James Cocker & Sons

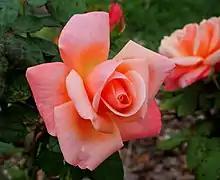
"Rosa" 'Silver Jubilee', 1978

Anne gained an international reputation for her outstanding rose varieties including, 'Remember Me' (1979), 'Braveheart' (1993), and 'Heart of Gold' (2001). Cocker specialised in unusually coloured and patterned rose varieties. In 1995, the Royal Caledonian Horticultural Society awarded Cocker the Scottish Horticultural Medal for outstanding services to Scottish horticulture. In 1999, Cocker was the recipient of the RNRS's most prestigious award, the Dean Hole Medal. In 2001 she was awarded The Queen Mother's Royal Warrant, thought to be the last Royal Warrant granted by the Queen Mother.